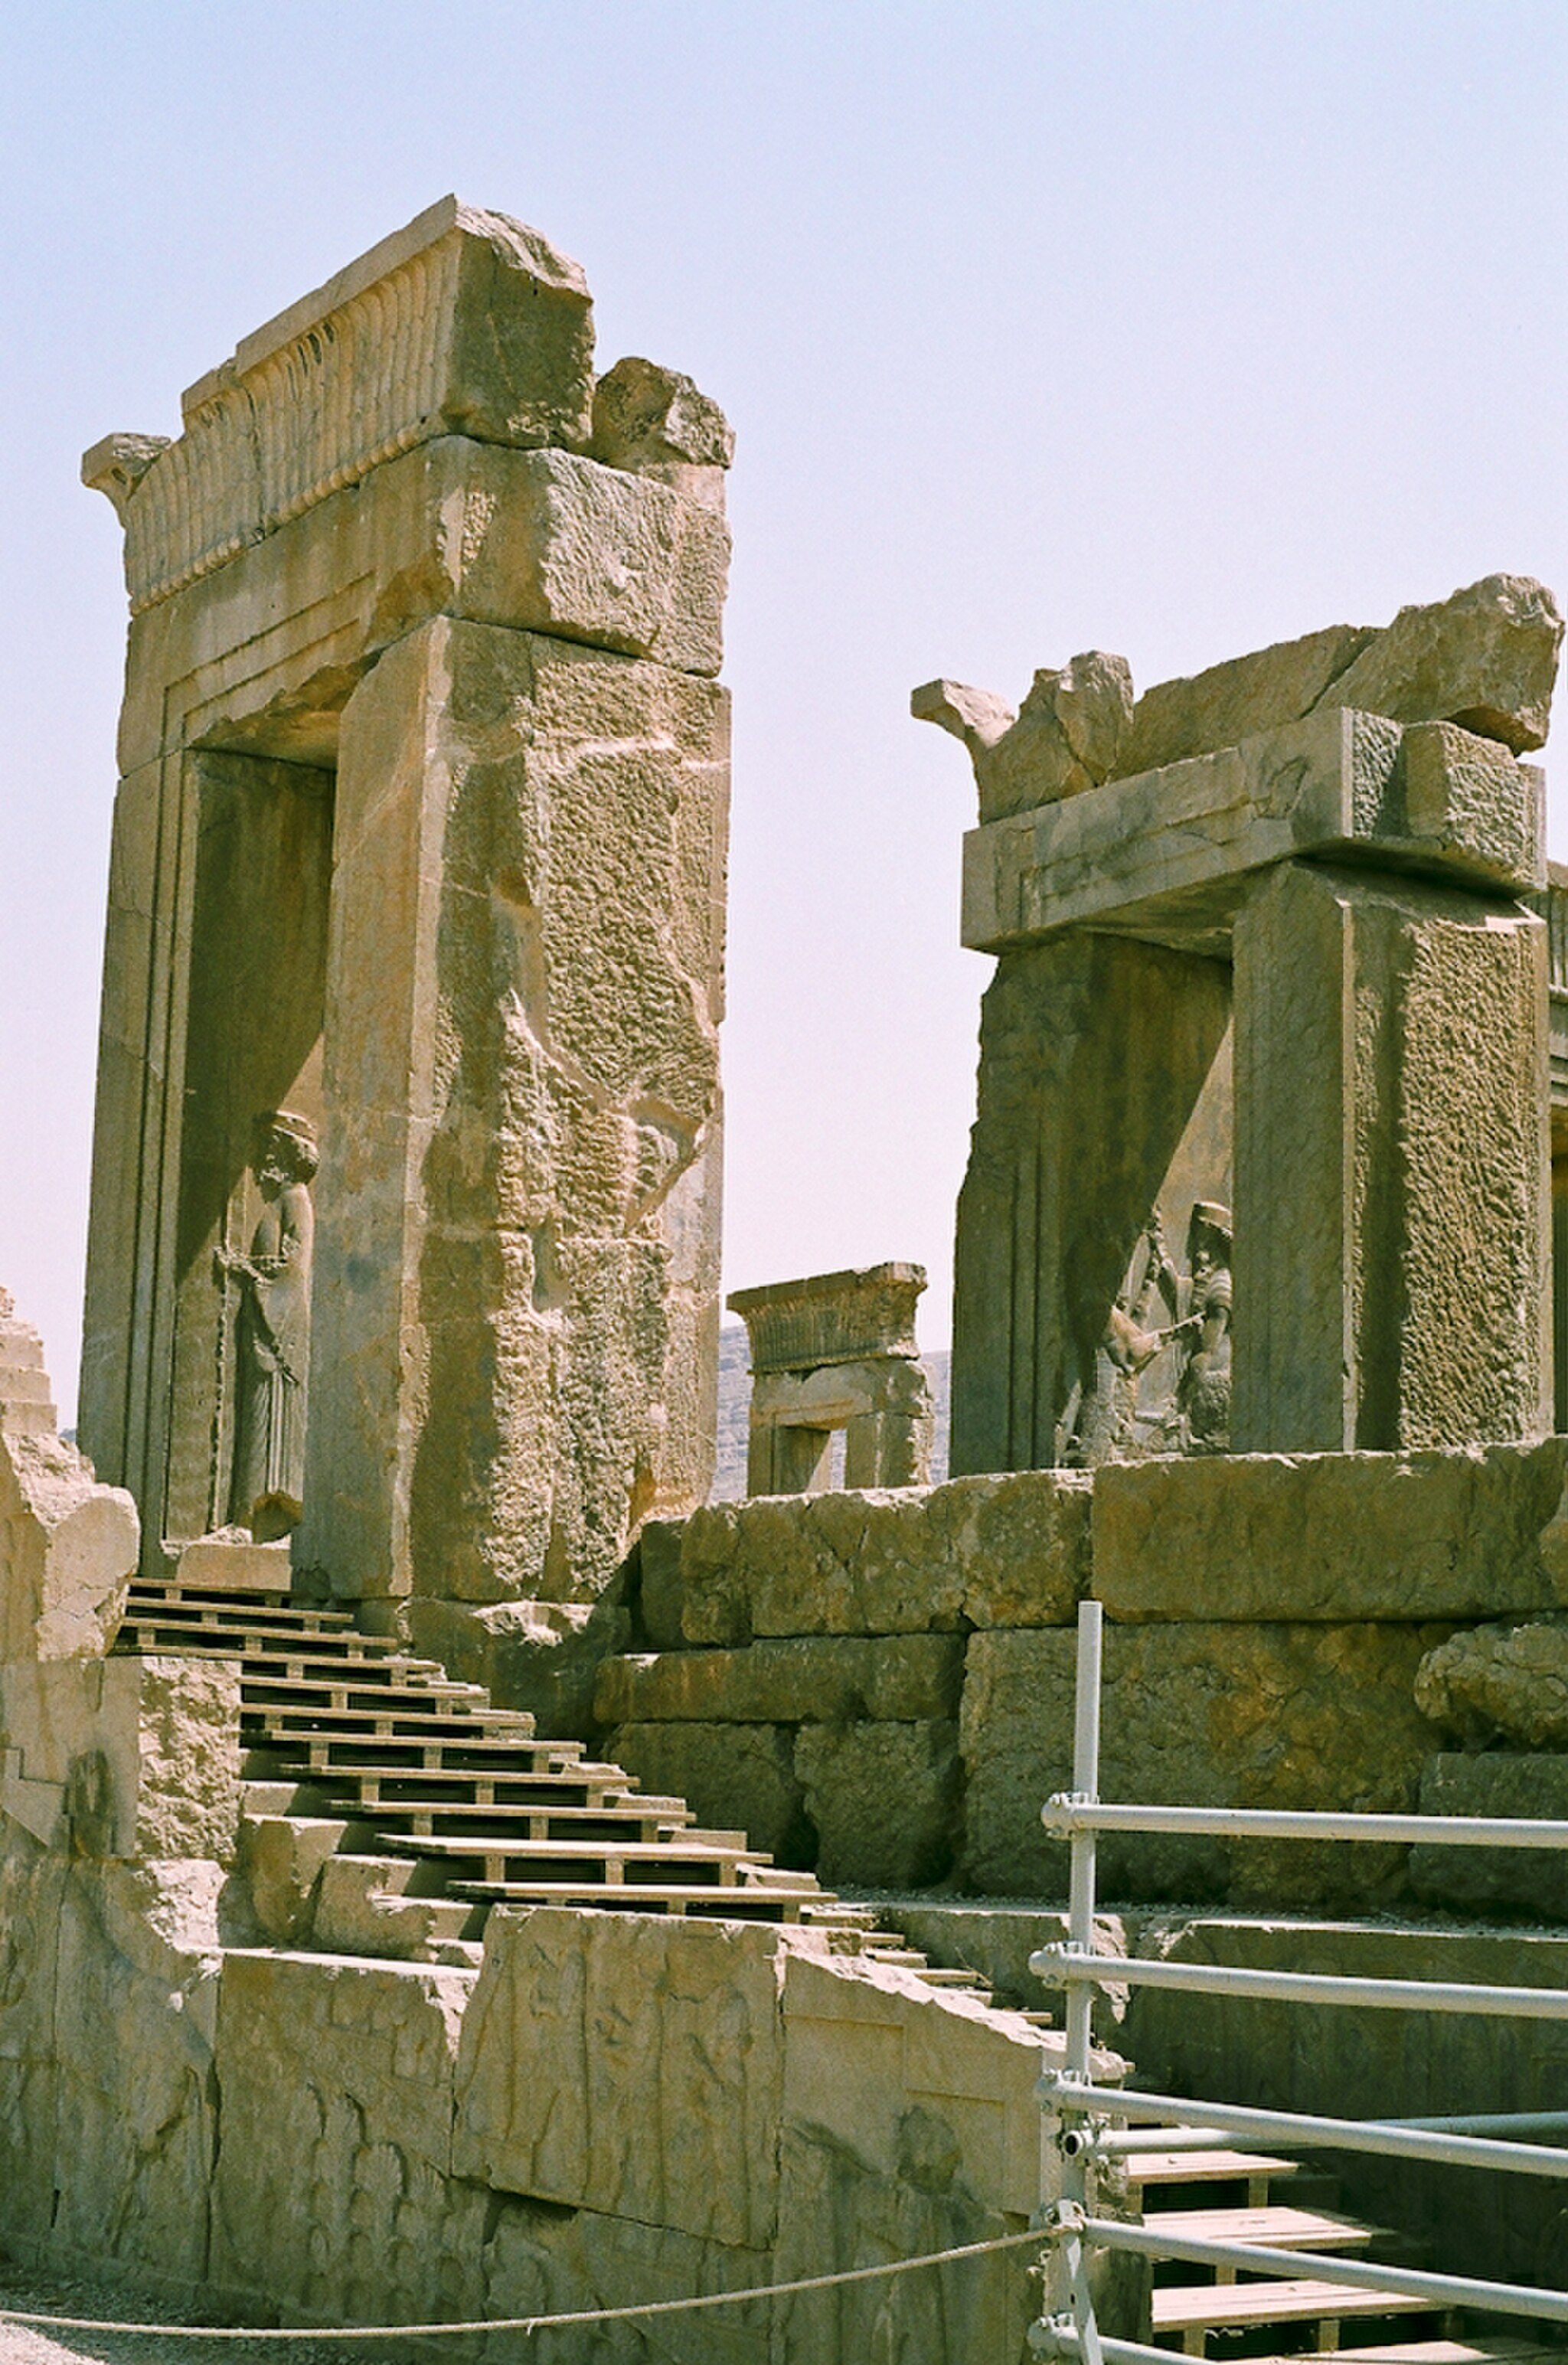
Title: Persepolis (4369490430)
Description: Persepolis
Date: 2010-02-18 20:57
Categories: Flickr images reviewed by FlickreviewR 2, 2010 in Persepolis, Western staircase of Tachara, Photographs by Bijan Tehrani